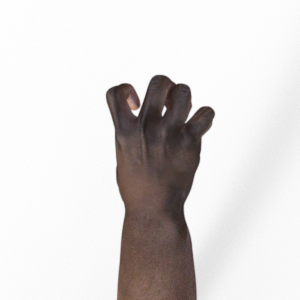
Label: rock